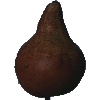
Label: pear_kaiser